Demographics of Houston

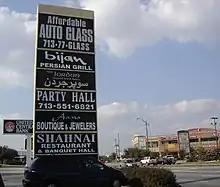
Iranian businesses along Hillcroft Avenue

Brina D'Amico, a member of the D'Amico restaurateur family, said in 2014 that most Italian-American families in Houston were of Sicilian origins, and their immigrant ancestors had entered in the late 19th and early 20th centuries at the Port of Galveston. In addition to Galveston, many other southern Italians arrived through Indianola, Texas and New Orleans, while several people from northern Italy entered through Ellis Island and traveled from there to Texas. Many ethnic Italians, after arrival, began working in groceries. Prior to 1900 Galveston, then more prominent than Houston, attracted Italian immigrants.